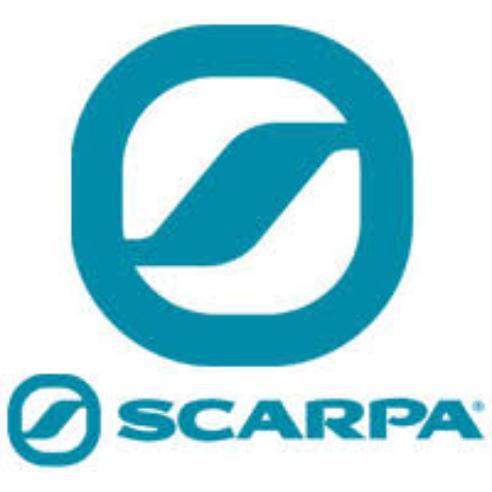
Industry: Clothes